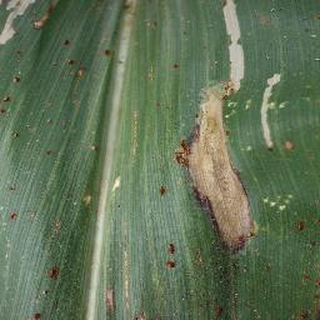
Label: corn_northern_leaf_blight